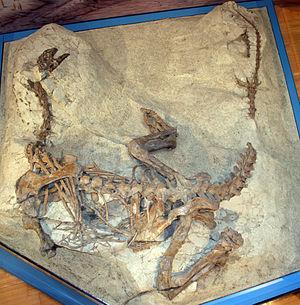
Le massif du Jura est une ceinture de chevauchement formée à partir du Miocène dans le cadre de l'orogenèse alpine suite au chevauchement des massifs cristallins externes sur le socle jurassien. Le massif s'est construit par le décollement puis le plissement des couvertures sédimentaires du domaine paléogéographique du Jura. Ces couvertures mésozoïques correspondent à des dépôts essentiellement calcaires d'une mer épicontinentale peu profonde séparant l'avant-pays européen de la marge passive nord européenne de la Téthys alpine. Ils sont couverts, notamment au sud, par la molasse cénozoïque du bassin d'avant-pays nord alpin ou bassin molassique suisse.